Barnim Plateau

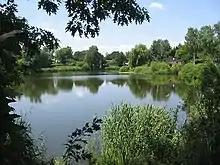
A lake known as Retsee which is located on the plateau.

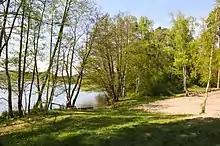
Lake Schwärzesee near Eberswalde, Barnim, Brandenburg

The limits of the plateau are easily definable. The southern boundary is marked by the Berlin Valley, through which the River Spree flows. To the west, the boundary between Barnim and the Glien Plateau is marked by a north–south glacial valley. To the north and north east is the boundary with the Eberswald Valley, and in the east, Lubusz Land.